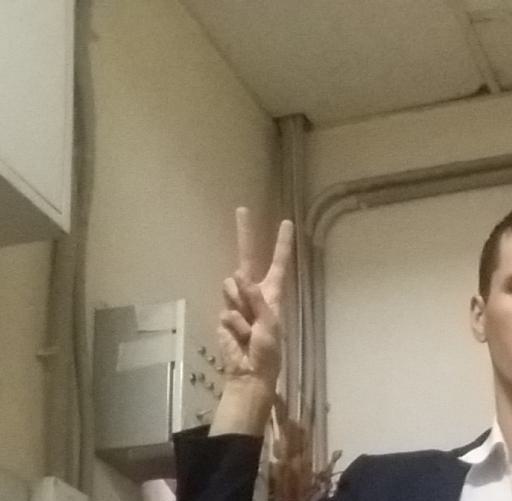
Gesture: peace